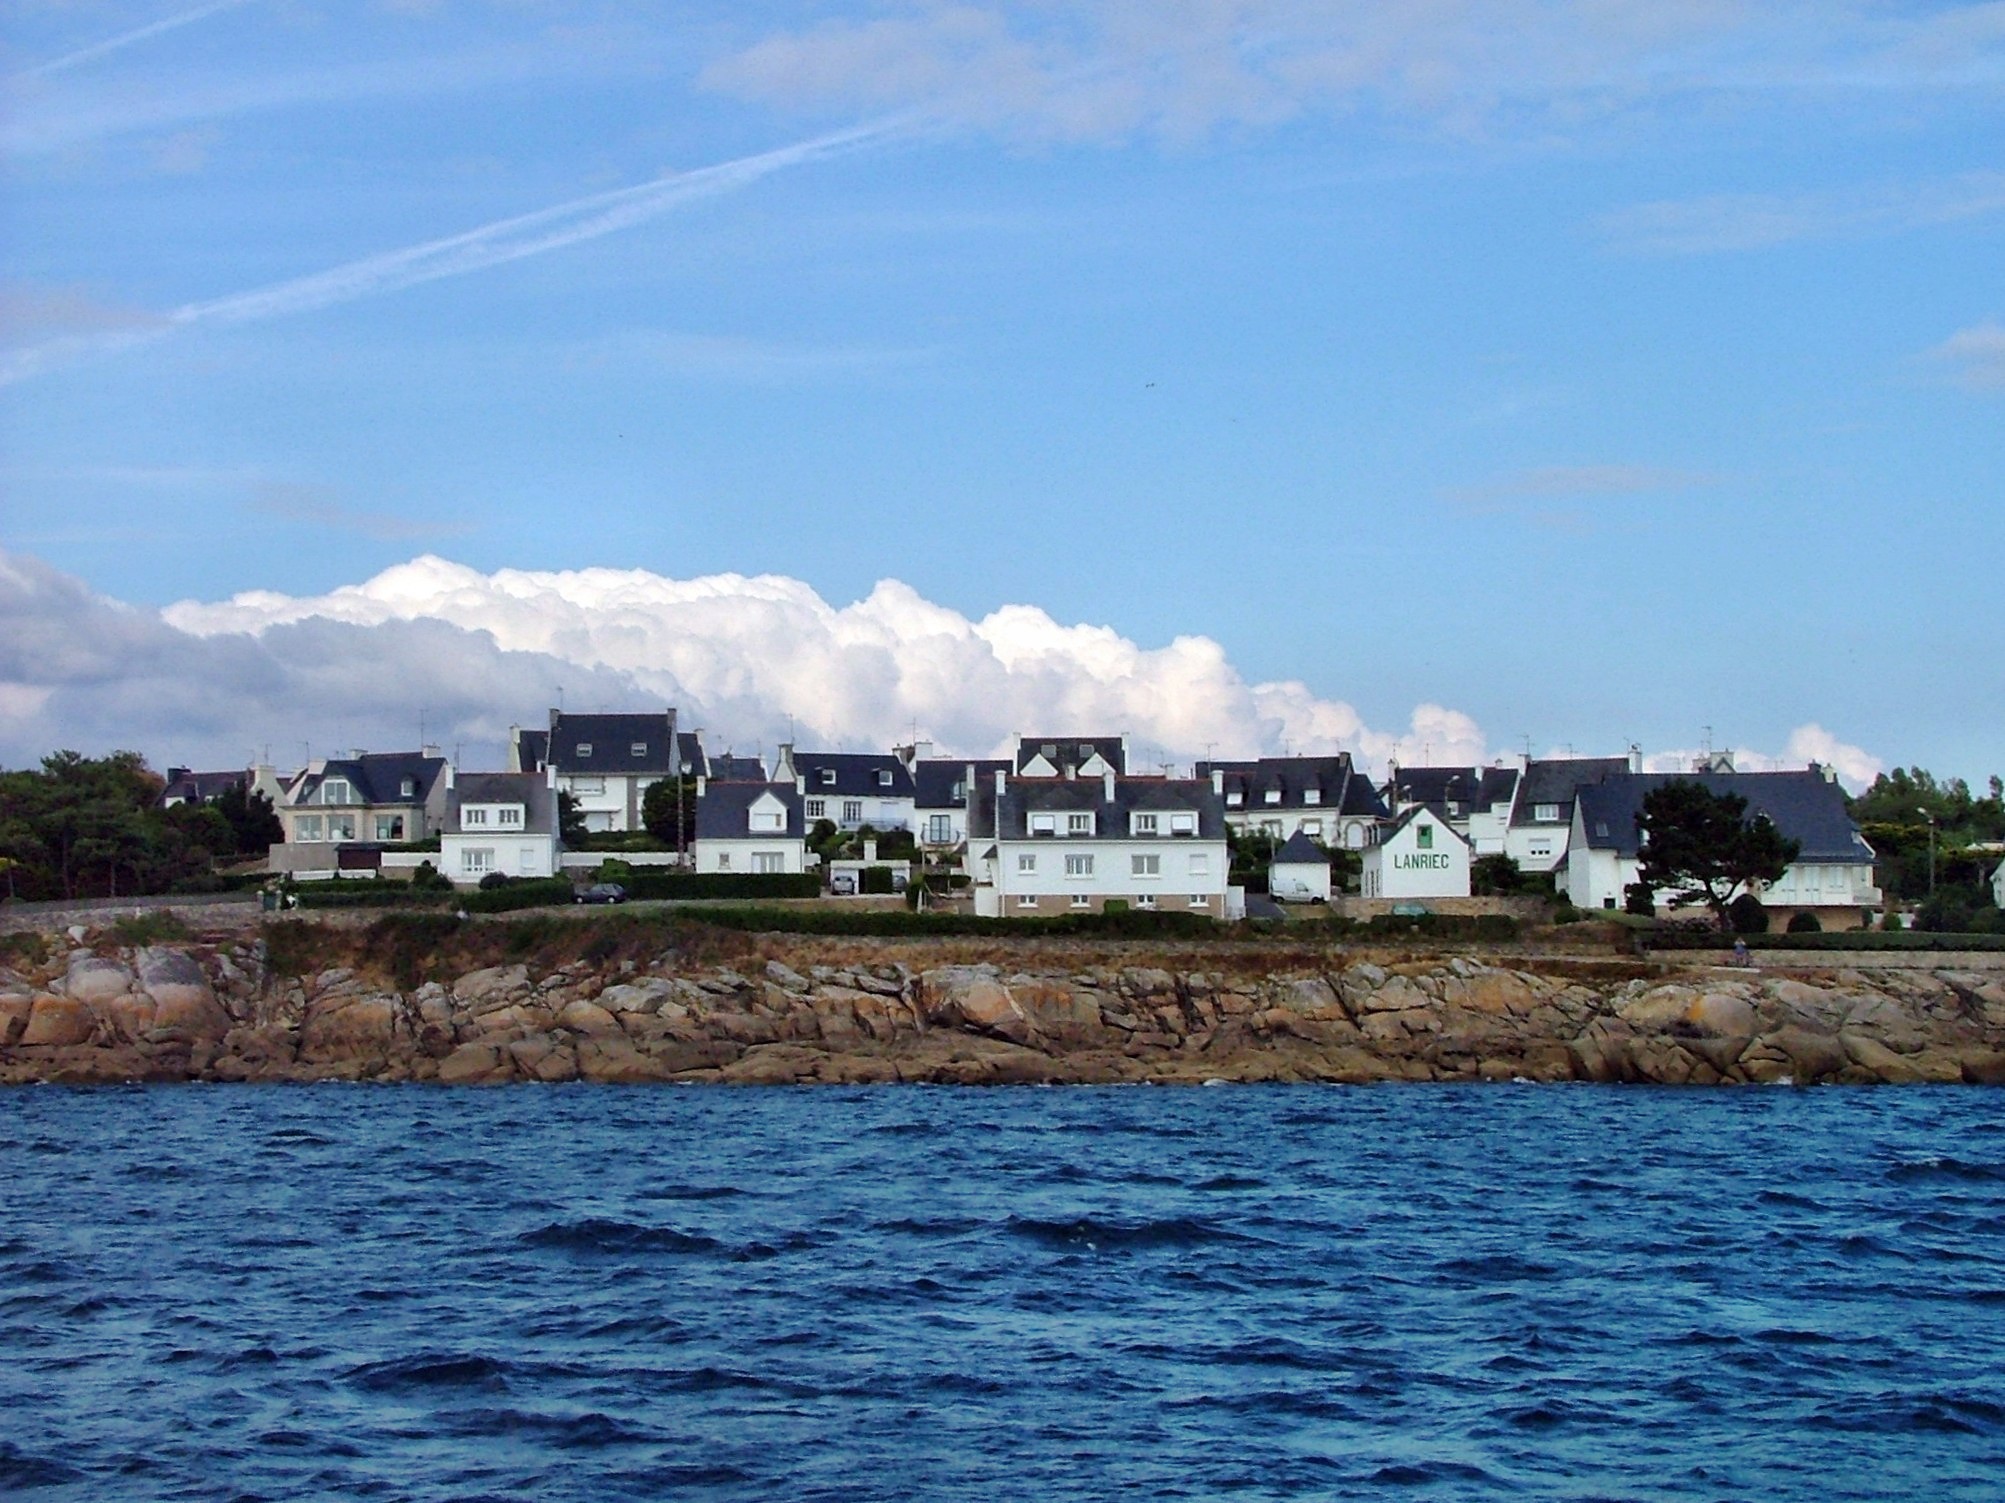
sea, coast, ocean, cloud, sky, shore, cove, vehicle, bay, harbor, blue, terrain, blue sky, side, cape, lanriec